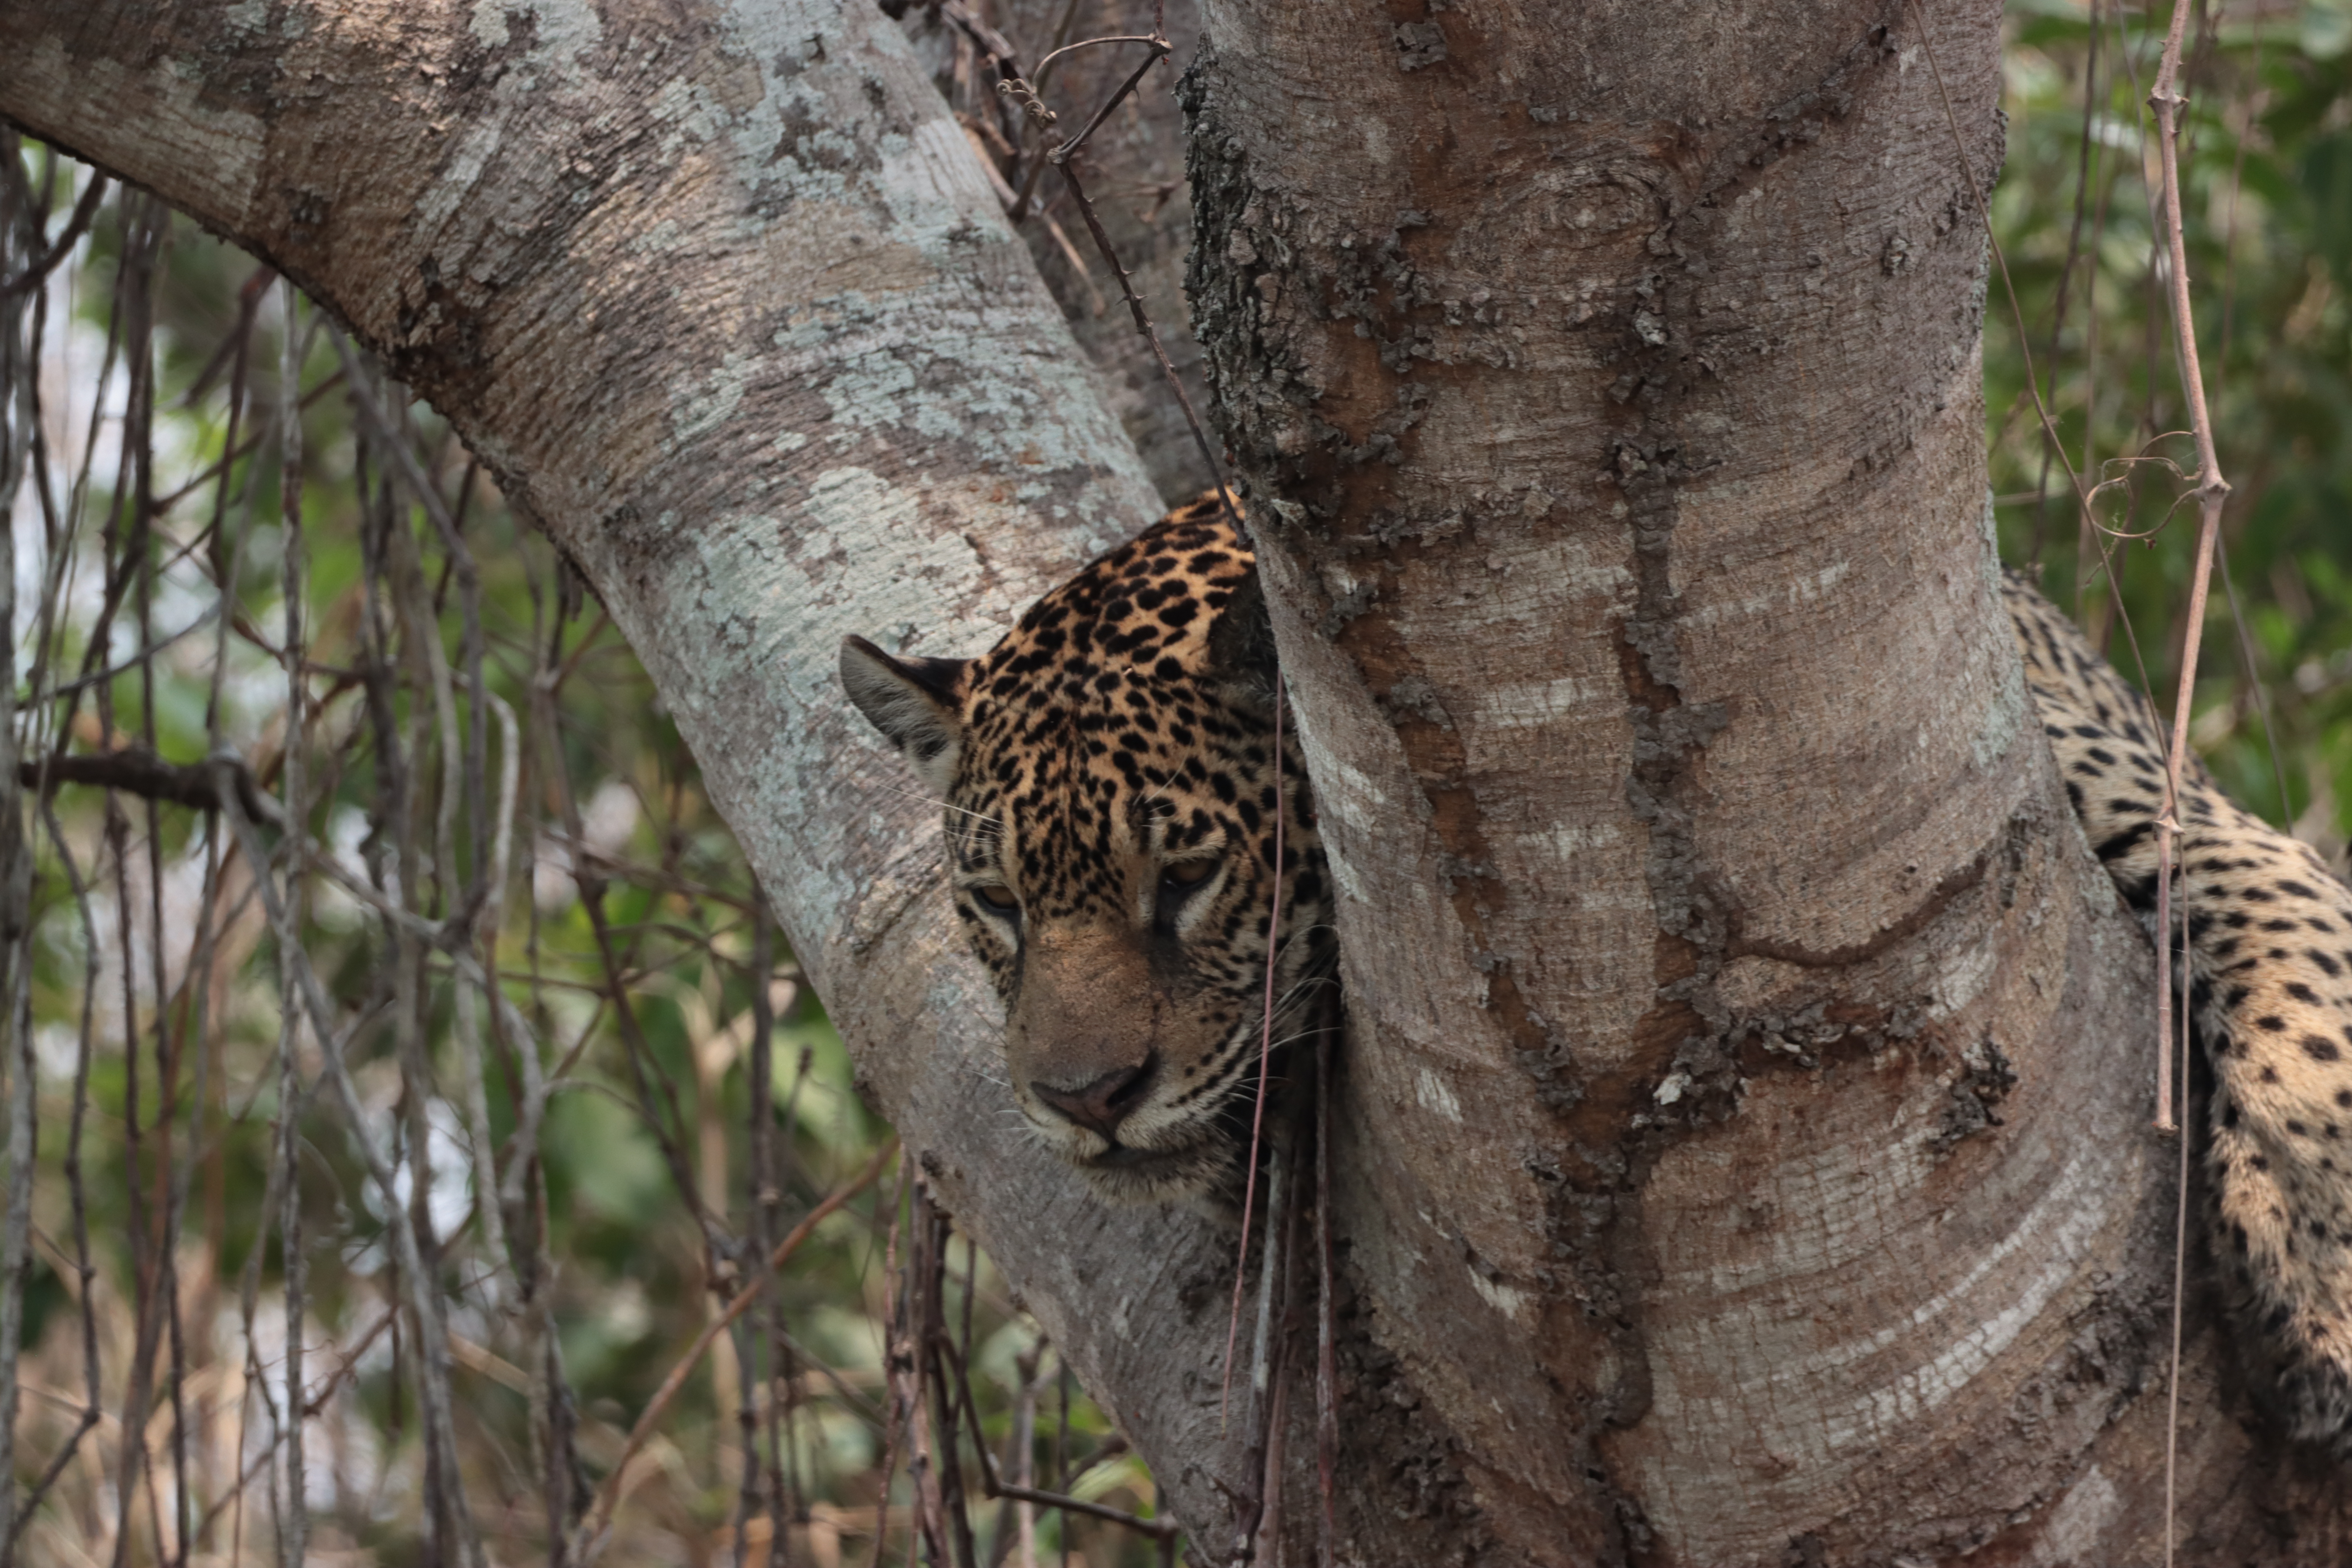
Jaguar: Medrosa